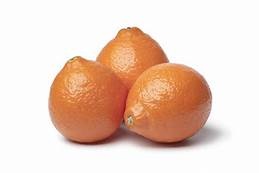
Label: mandarine